Jaime Jarrín

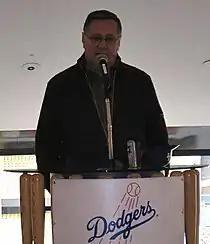
Jarrín speaking in 2008

In 1998, Jarrín received the Ford C. Frick Award from the Baseball Hall of Fame, becoming the second Spanish-language broadcaster to win that award, joining Mets and Yankees announcer Buck Canel. In February 1998, Jarrín was the first recipient of the Southern California Broadcaster Association's President's Award. Also in 1998, he was honored by the National Association of Hispanic Journalists with their highest award, and received a star on the Hollywood Walk of Fame.